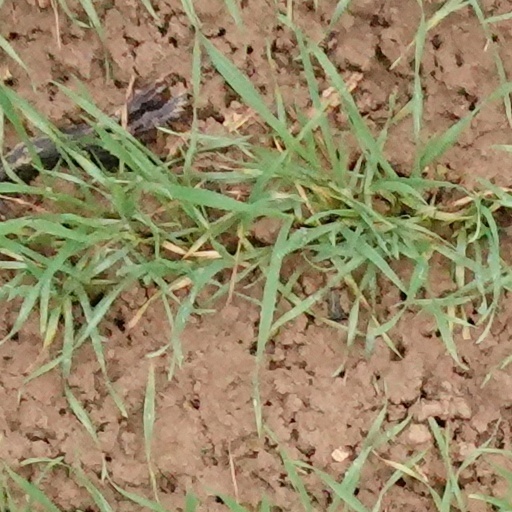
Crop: wheat